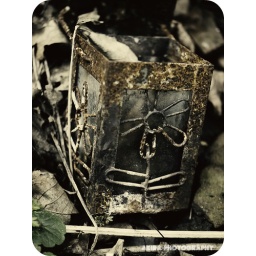
Old rusty candle holder dumped near a cemetery